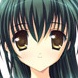
Portrait style: Anime Portrait